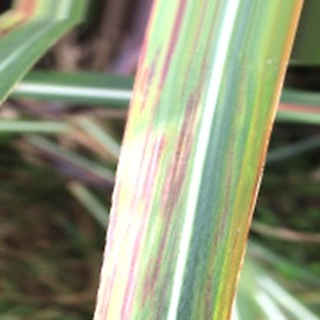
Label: sugarcane_bacterial_blight